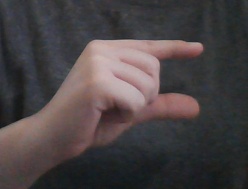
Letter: dal